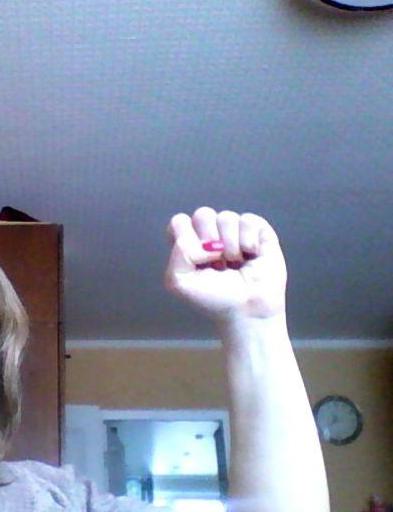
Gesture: fist